71-911

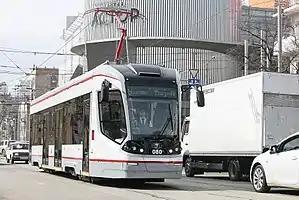
"City Star" in Rostov-on-Don

71-911 "City Star"/71-911E/71-911ЕМ «Lionet» is a family of Russian four-axle four-door single-sided trams with a completely low level floor, created by LLC "PC Transport Systems" at the facilities of Tver Carriage Works and other factories.